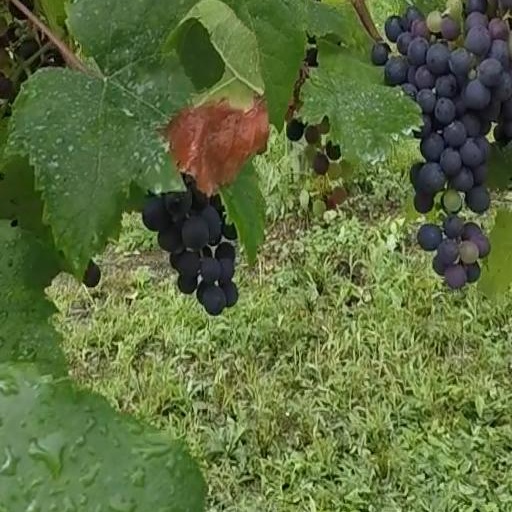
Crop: grape